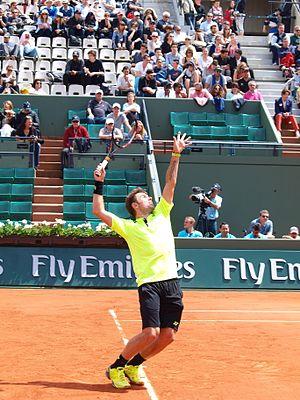
Le joueur de tennis helvète Stanislas Wawrinka, lors des internationaux de France de tennis , sur le stade Roland Garros, à Paris, le 25 mai 2016, dans son duel sportif contre le joueur nippon Taro Daniel.